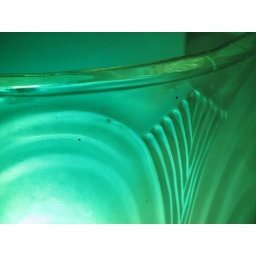
The lamp in my front hall with a green bulb.